Haifa Street

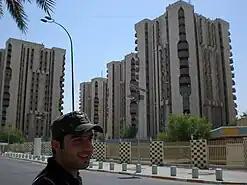
High apartments on Haifa Street.

The area that would become Haifa Street contained the old Sheikh Sandal Mosque which was a part of al-Karkh and used to house festivals, feasts, and all Islamic prayers. The mosque played a large role in fueling enthusiasm in the Iraqi Revolt against British colonialism. It fostered the chastity of a number of Baghdad's poets.